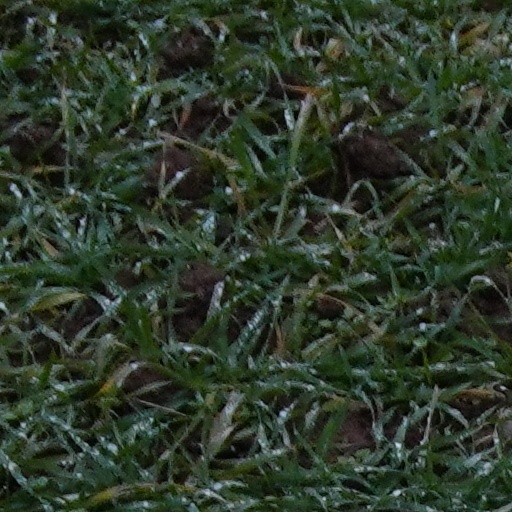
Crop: wheat